Perrier's Bounty

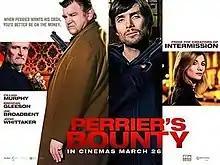
Theatrical release poster showing original release date

Perrier's Bounty is a 2009 Irish black comedy crime film set in modern-day Dublin. Described as an "urban western" by its director Ian Fitzgibbon, it stars Brendan Gleeson as the villainous title character, as well as Cillian Murphy and Jim Broadbent as son and father and Jodie Whittaker as a main character's friend.